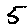
Label: 5